U2:UV Achtung Baby Live at Sphere

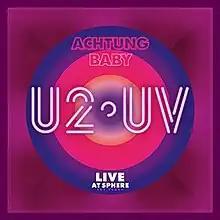
Static variation of the animated, dynamic colour logo, introduced in August 2023

U2:UV "Achtung Baby" Live at Sphere was a concert residency by the Irish rock band U2 that took place at Sphere in Paradise, Nevada, in the Las Vegas Valley. Consisting of 40 concerts from 29 September 2023 to 2 March 2024, the residency inaugurated the venue, with each show featuring a full performance of the group's 1991 album "Achtung Baby" along with a mix of other songs from their catalogue. The shows leveraged Sphere's immersive video and sound capabilities, which include a 16K resolution wraparound LED video screen measuring , and speakers with beamforming and wave field synthesis technologies.